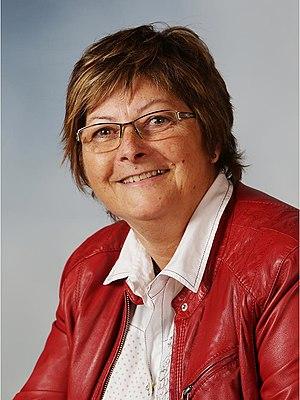
Karine HAVERLANT Conseillère Départementale
Le canton de Lillers est une division administrative française située dans le département du Pas-de-Calais et la région Hauts-de-France.